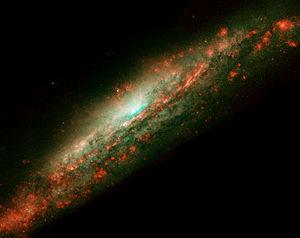
NGC 3079 est une galaxie spirale barrée vue par la tranche et située dans la constellation de la Grande Ourse à environ 51 millions d'années-lumière de la Voie lactée. Elle a été découverte par l'astronome germano-britannique William Herschel en 1790.